Sapsan

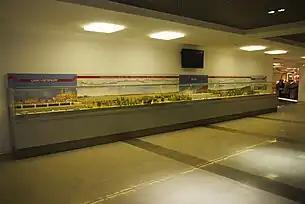
OO gauge model railway featuring the "Sapsan" train on the Moscow – Saint Petersburg Railway and Moscow to Nizhny Novgorod Railway in the Museum of the Moscow Railway, Moscow.

The trains were ordered to connect Moscow with Saint Petersburg and later Nizhny Novgorod at a speed of up to . They are derived from the German ICE 3 train but with bodies widened by to to suit Russia's wide loading gauge. Four of the trains (EVS2) are equipped for both 3 kV DC and operation. The total length of each ten-car train is , carrying up to 600 passengers.